Tranquillity Park

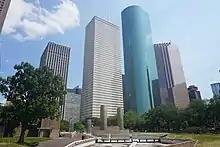
Tranquillity Park and the Houston skyline

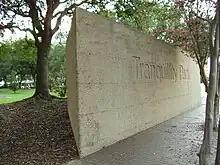
Tranquillity Park

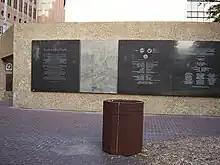
Tranquillity Park

Tranquillity Park is a park located in Downtown Houston, Texas, between Walker and Rusk Streets, and west of Smith Street, with the United States federal courts building for the Southern District of Texas on one side and Houston City Hall on the other. It takes its name, notably differing in spelling, from the Sea of Tranquility, where man first landed on the Moon during the Apollo 11 mission on July 20, 1969. First opening to visitors in the summer of 1979, Tranquillity Park was officially dedicated on the tenth anniversary of the historic lunar landing. On bronze plaques placed along the main entrance, the first words transmitted by Neil Armstrong from the Moon, "Houston, Tranquility Base here. The Eagle has landed," are written in 15 languages. A replica of one of the footprints left on the Moon by Neil Armstrong is also on display inside the park.